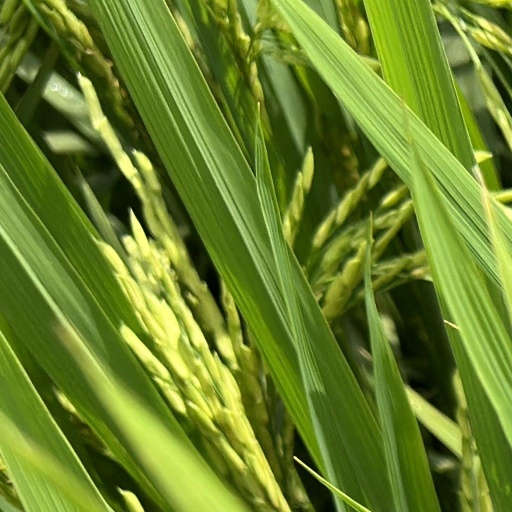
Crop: rice